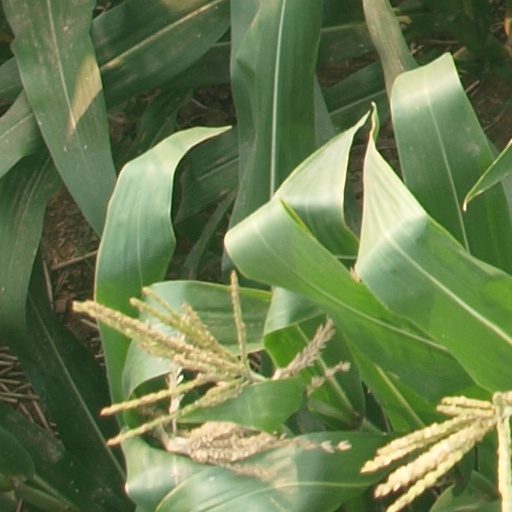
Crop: maize; corn